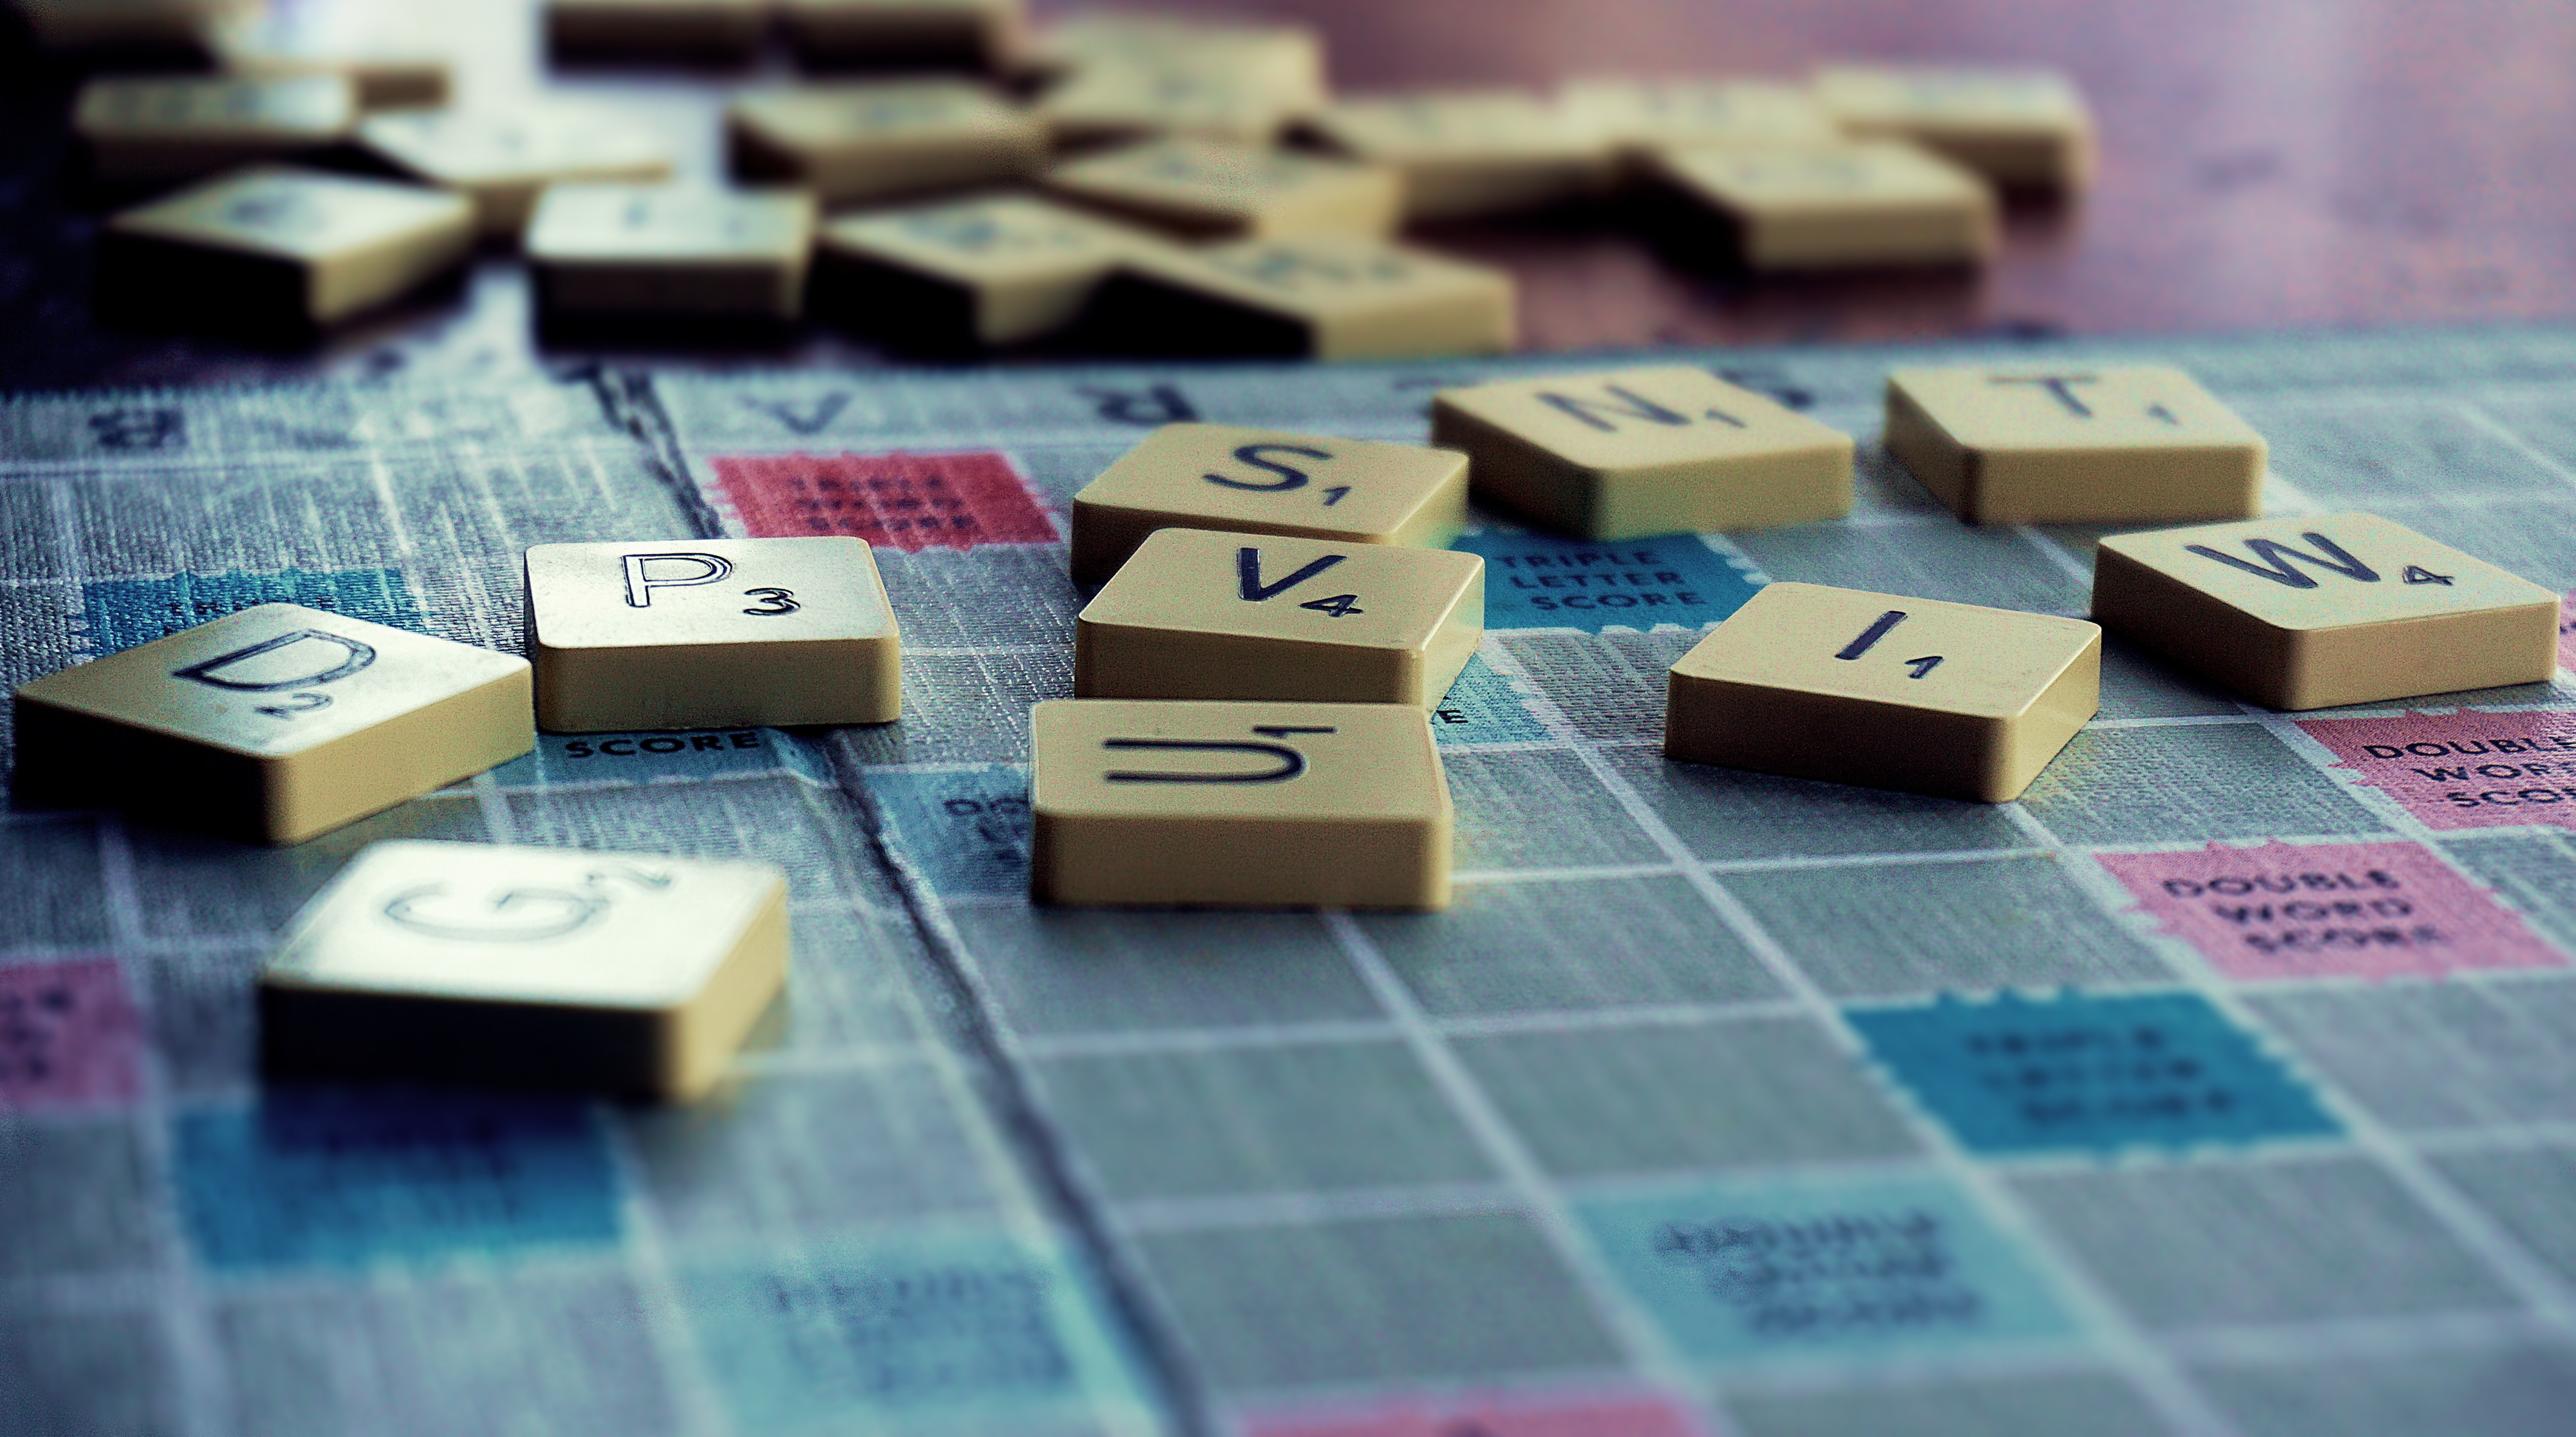
games, indoor games and sports, Material property, recreation, number